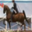
Label: horse